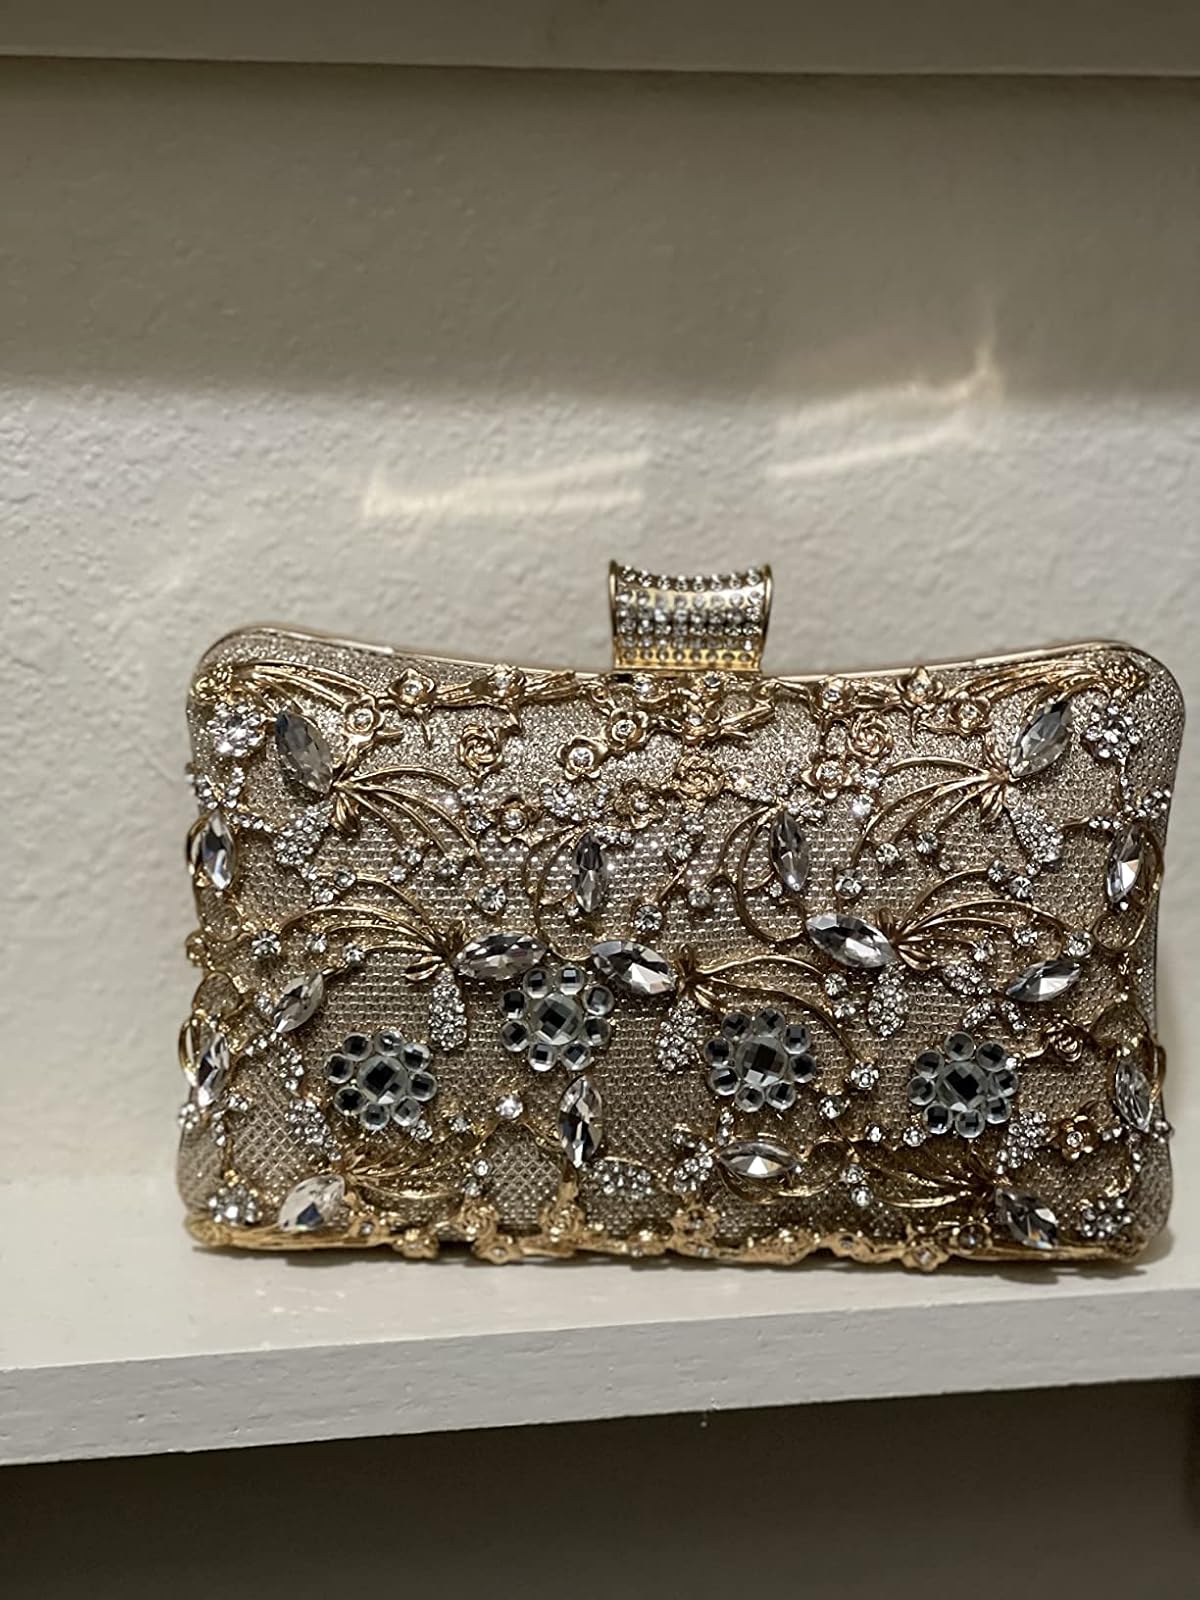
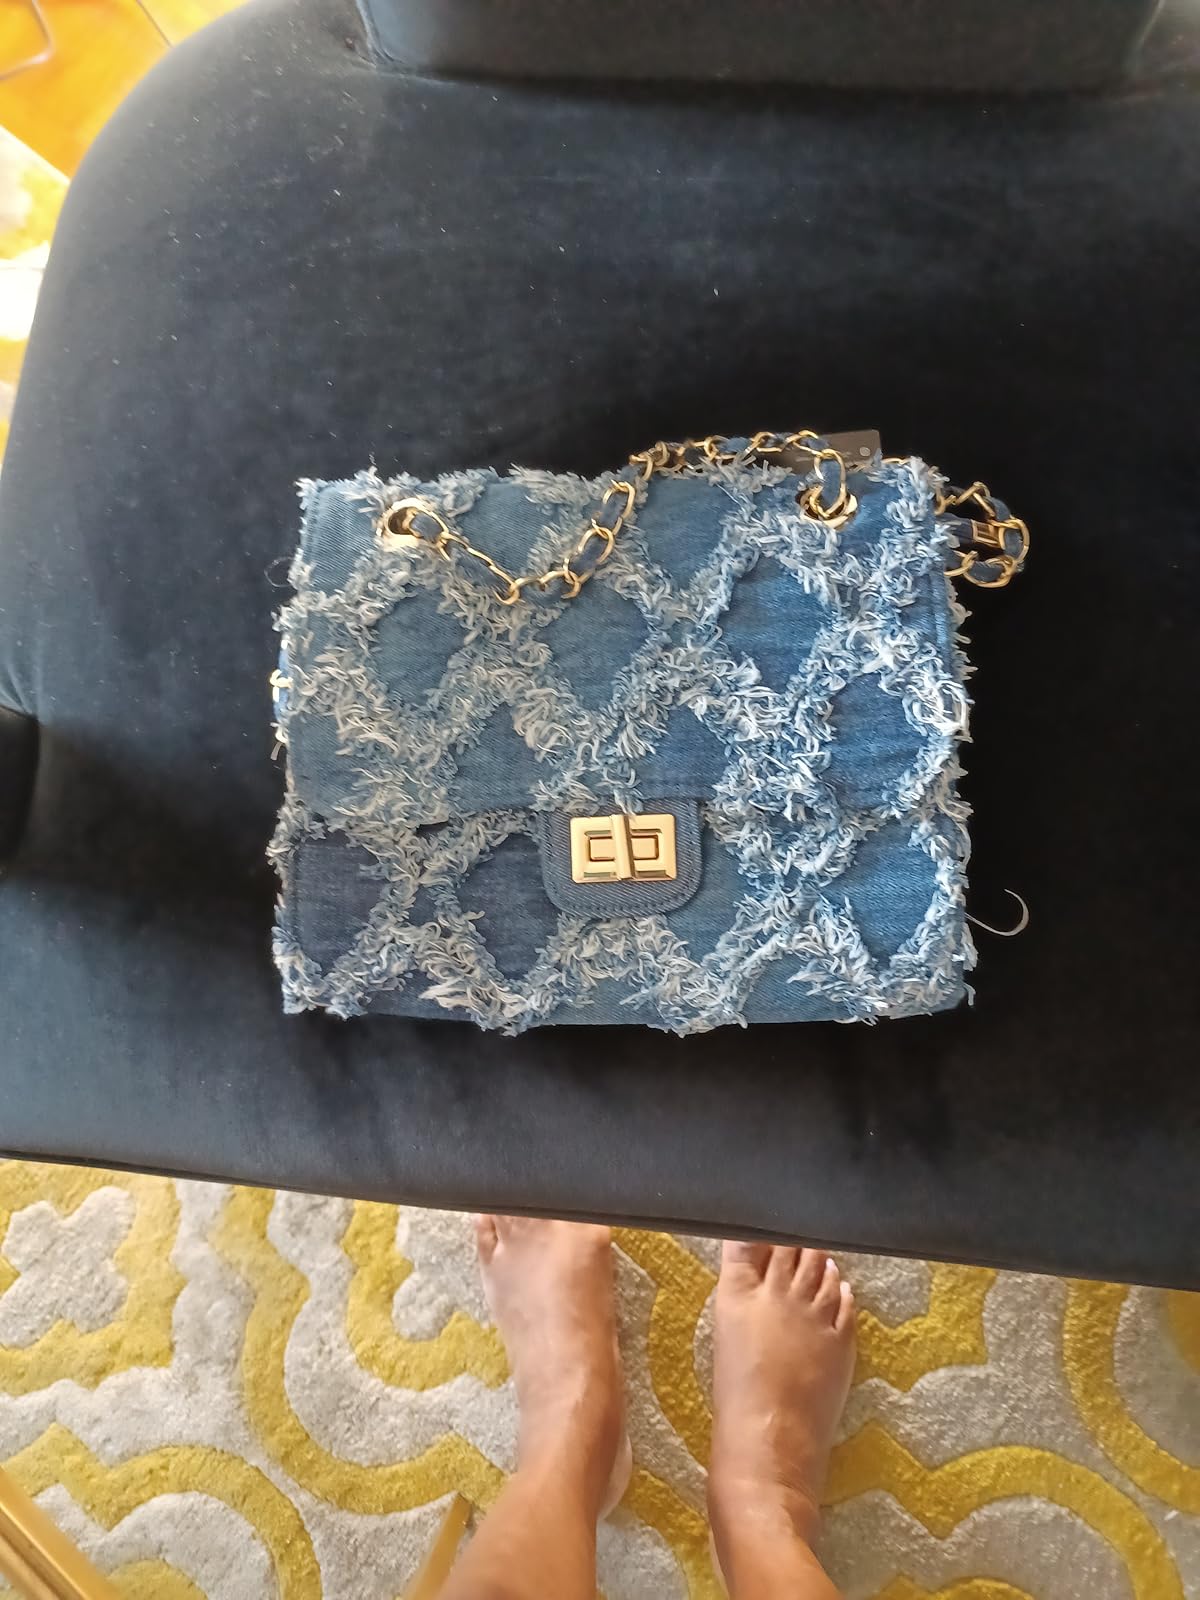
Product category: accessories_handbag
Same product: no